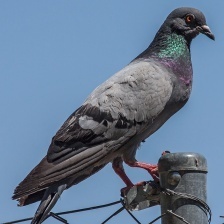
Species: ROCK DOVE
Scientific name: COLUMBA LIVIA